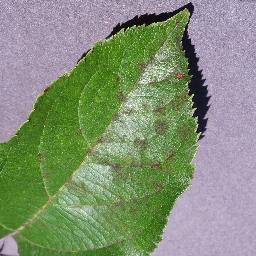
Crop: apple
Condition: scab